USLHT Jessamine

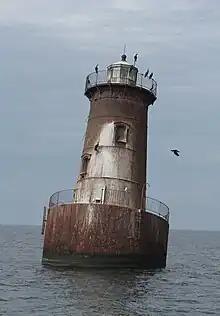
Sharp's Island Light, built by "Jessamine" in 1881 and still standing

"Jessamine's" principal work in the 1880's was building new lights in Chesapeake Bay. In November and December 1881, shortly after her commissioning, "Jessamine" hauled a new tower to replace the Sharp's Island Light which had been destroyed by ice in the previous winter. This structure is still in place today, but leaning noticeably due to pressure from winter ice. In 1894 "Jessamine", along with USLHT "Thistle" participated in the erection of the Pages Rock Light in the York River. "Jessamine" hauled material and men for the construction of the Boush's Bluff, Gull Shoal, Kent Point, Lower Cedar Point, Maryland Point, Cape Charles, Hog Island, North River Bar, Sharkfin Shoal, and Wolf Trap Lights, making five separate trips to the Cape Charles during construction.